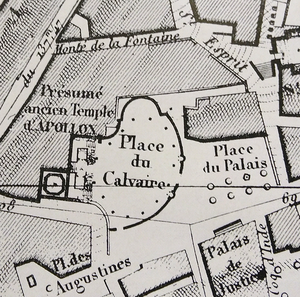
Plan de situation de la Place du Calvaire enclose de grilles devant la Place du Palais avant la construction de la nouvelle église des Accoules en 1824
L'église Notre-Dame-des-Accoules située dans le quartier des Accoules, 10 place Daviel 13002, Marseille, fait partie d’un ensemble comprenant un clocher, classé monument historique par arrêté du 7 juillet 1964, seul vestige de l’église médiévale rasée à partir de 1794, un calvaire érigé en 1820, et une nouvelle église édifiée en 1824-1826.